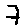
Label: 7